Minnesota State Colleges and Universities system

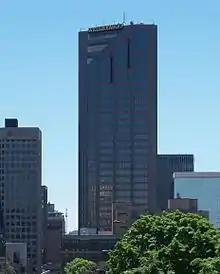
Wells Fargo Place, the headquarters of the system

The Minnesota State Colleges and Universities system or Minnesota State, previously branded as MnSCU, comprises 26 state colleges and 7 state universities with 54 campuses throughout Minnesota. The system is the largest higher education system in Minnesota (separate from the University of Minnesota system) and the third largest in the United States, educating more than 300,000 students annually. It is governed by a 15-member board of trustees appointed by the governor, which has broad authority to run the system. The Minnesota State system office is located in the Wells Fargo Place building in Saint Paul, Minnesota.